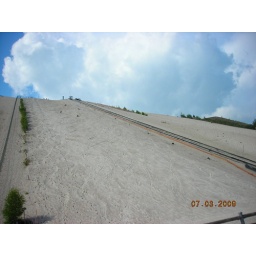
This is in Hirschau, Germany at a big sand hill where we, well Joey and Don went sand boarding.